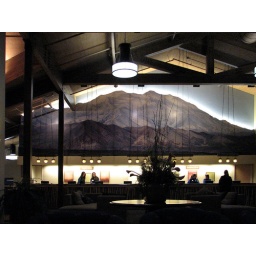
Over the reception desk is a photo of Denali (Mt. McKinley), the tallest mountain in North America.